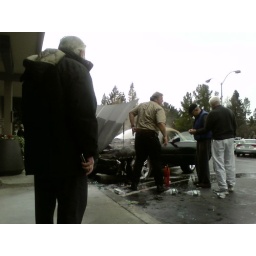
this jaguar caught on fire and melted in the sharon park shopping center just off sand hill road.